Athletics at the 2016 Summer Paralympics – Men's 100 metres T36

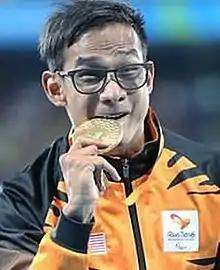

The Athletics at the 2016 Summer Paralympics – Men's 100 metres T36 event at the 2016 Paralympic Games took place on 10 September 2016, at the Estádio Olímpico João Havelange.